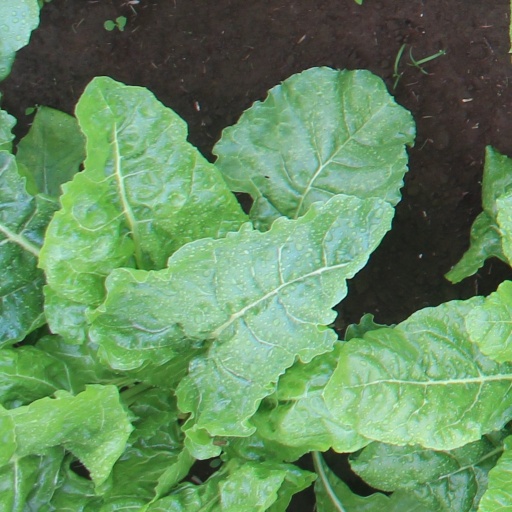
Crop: sugar beet